My Name Is Khan

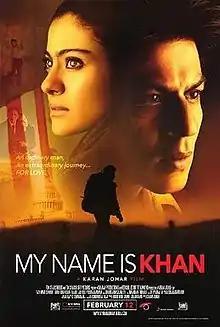
Theatrical release poster

My Name Is Khan is a 2010 social drama film directed by Karan Johar and co-written by Shibani Bathija and Niranjan Iyengar. It stars Shah Rukh Khan and Kajol in the lead roles, and is a co-production between India, the United States and United Arab Emirates. The film narrates the fictional story in which Rizvan Khan (Khan), an autistic Muslim, sets out on a journey across the United States to meet the President after Mandira Rathod Khan (Kajol), his Hindu wife, suffers from Islamophobic discrimination following the September 11 attacks.